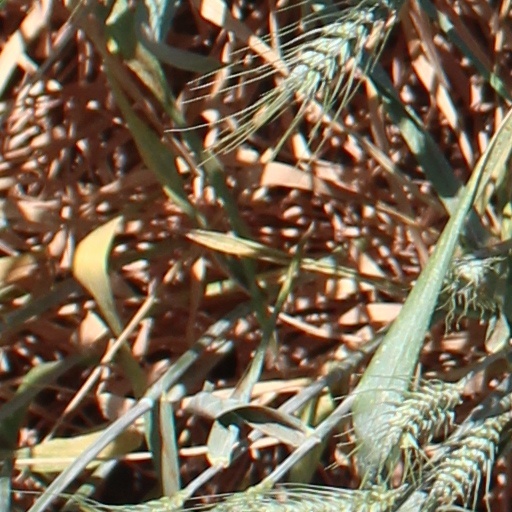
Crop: wheat